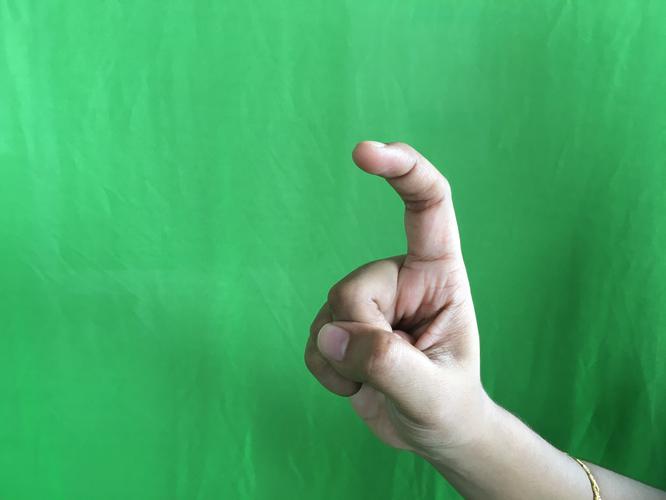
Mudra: Tamarachudam
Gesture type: single_hand